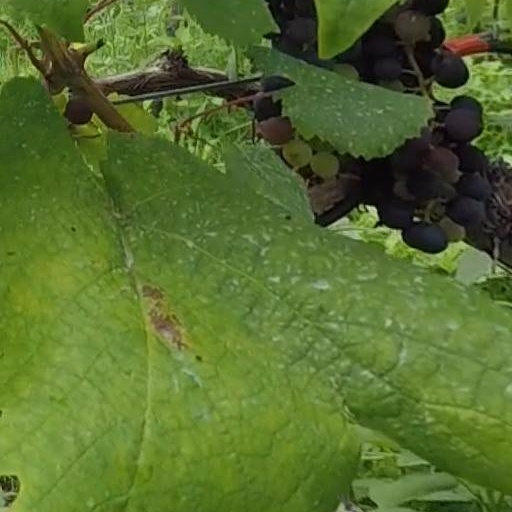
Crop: grape